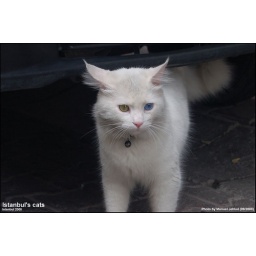
If you like animals especially cats you will love this city. Its full of cats and dogs walking around literally everywhere.